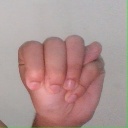
अक्षर: म